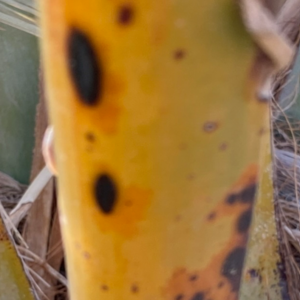
Label: Black Scorch